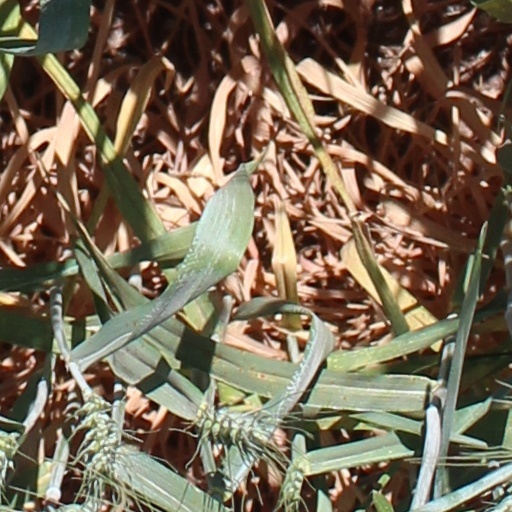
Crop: wheat